Kristo Kollo

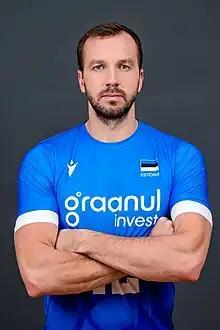
Kristo Kollo in 2022

Kristo Kollo (born 17 January 1990) is an Estonian volleyball and beach volleyball player who currently plays for Cypriot club Pafiakos Paphos. He also represents the Estonian national team internationally.